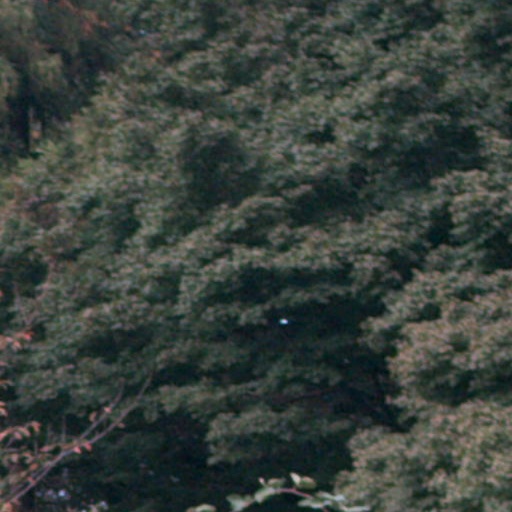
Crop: cassava